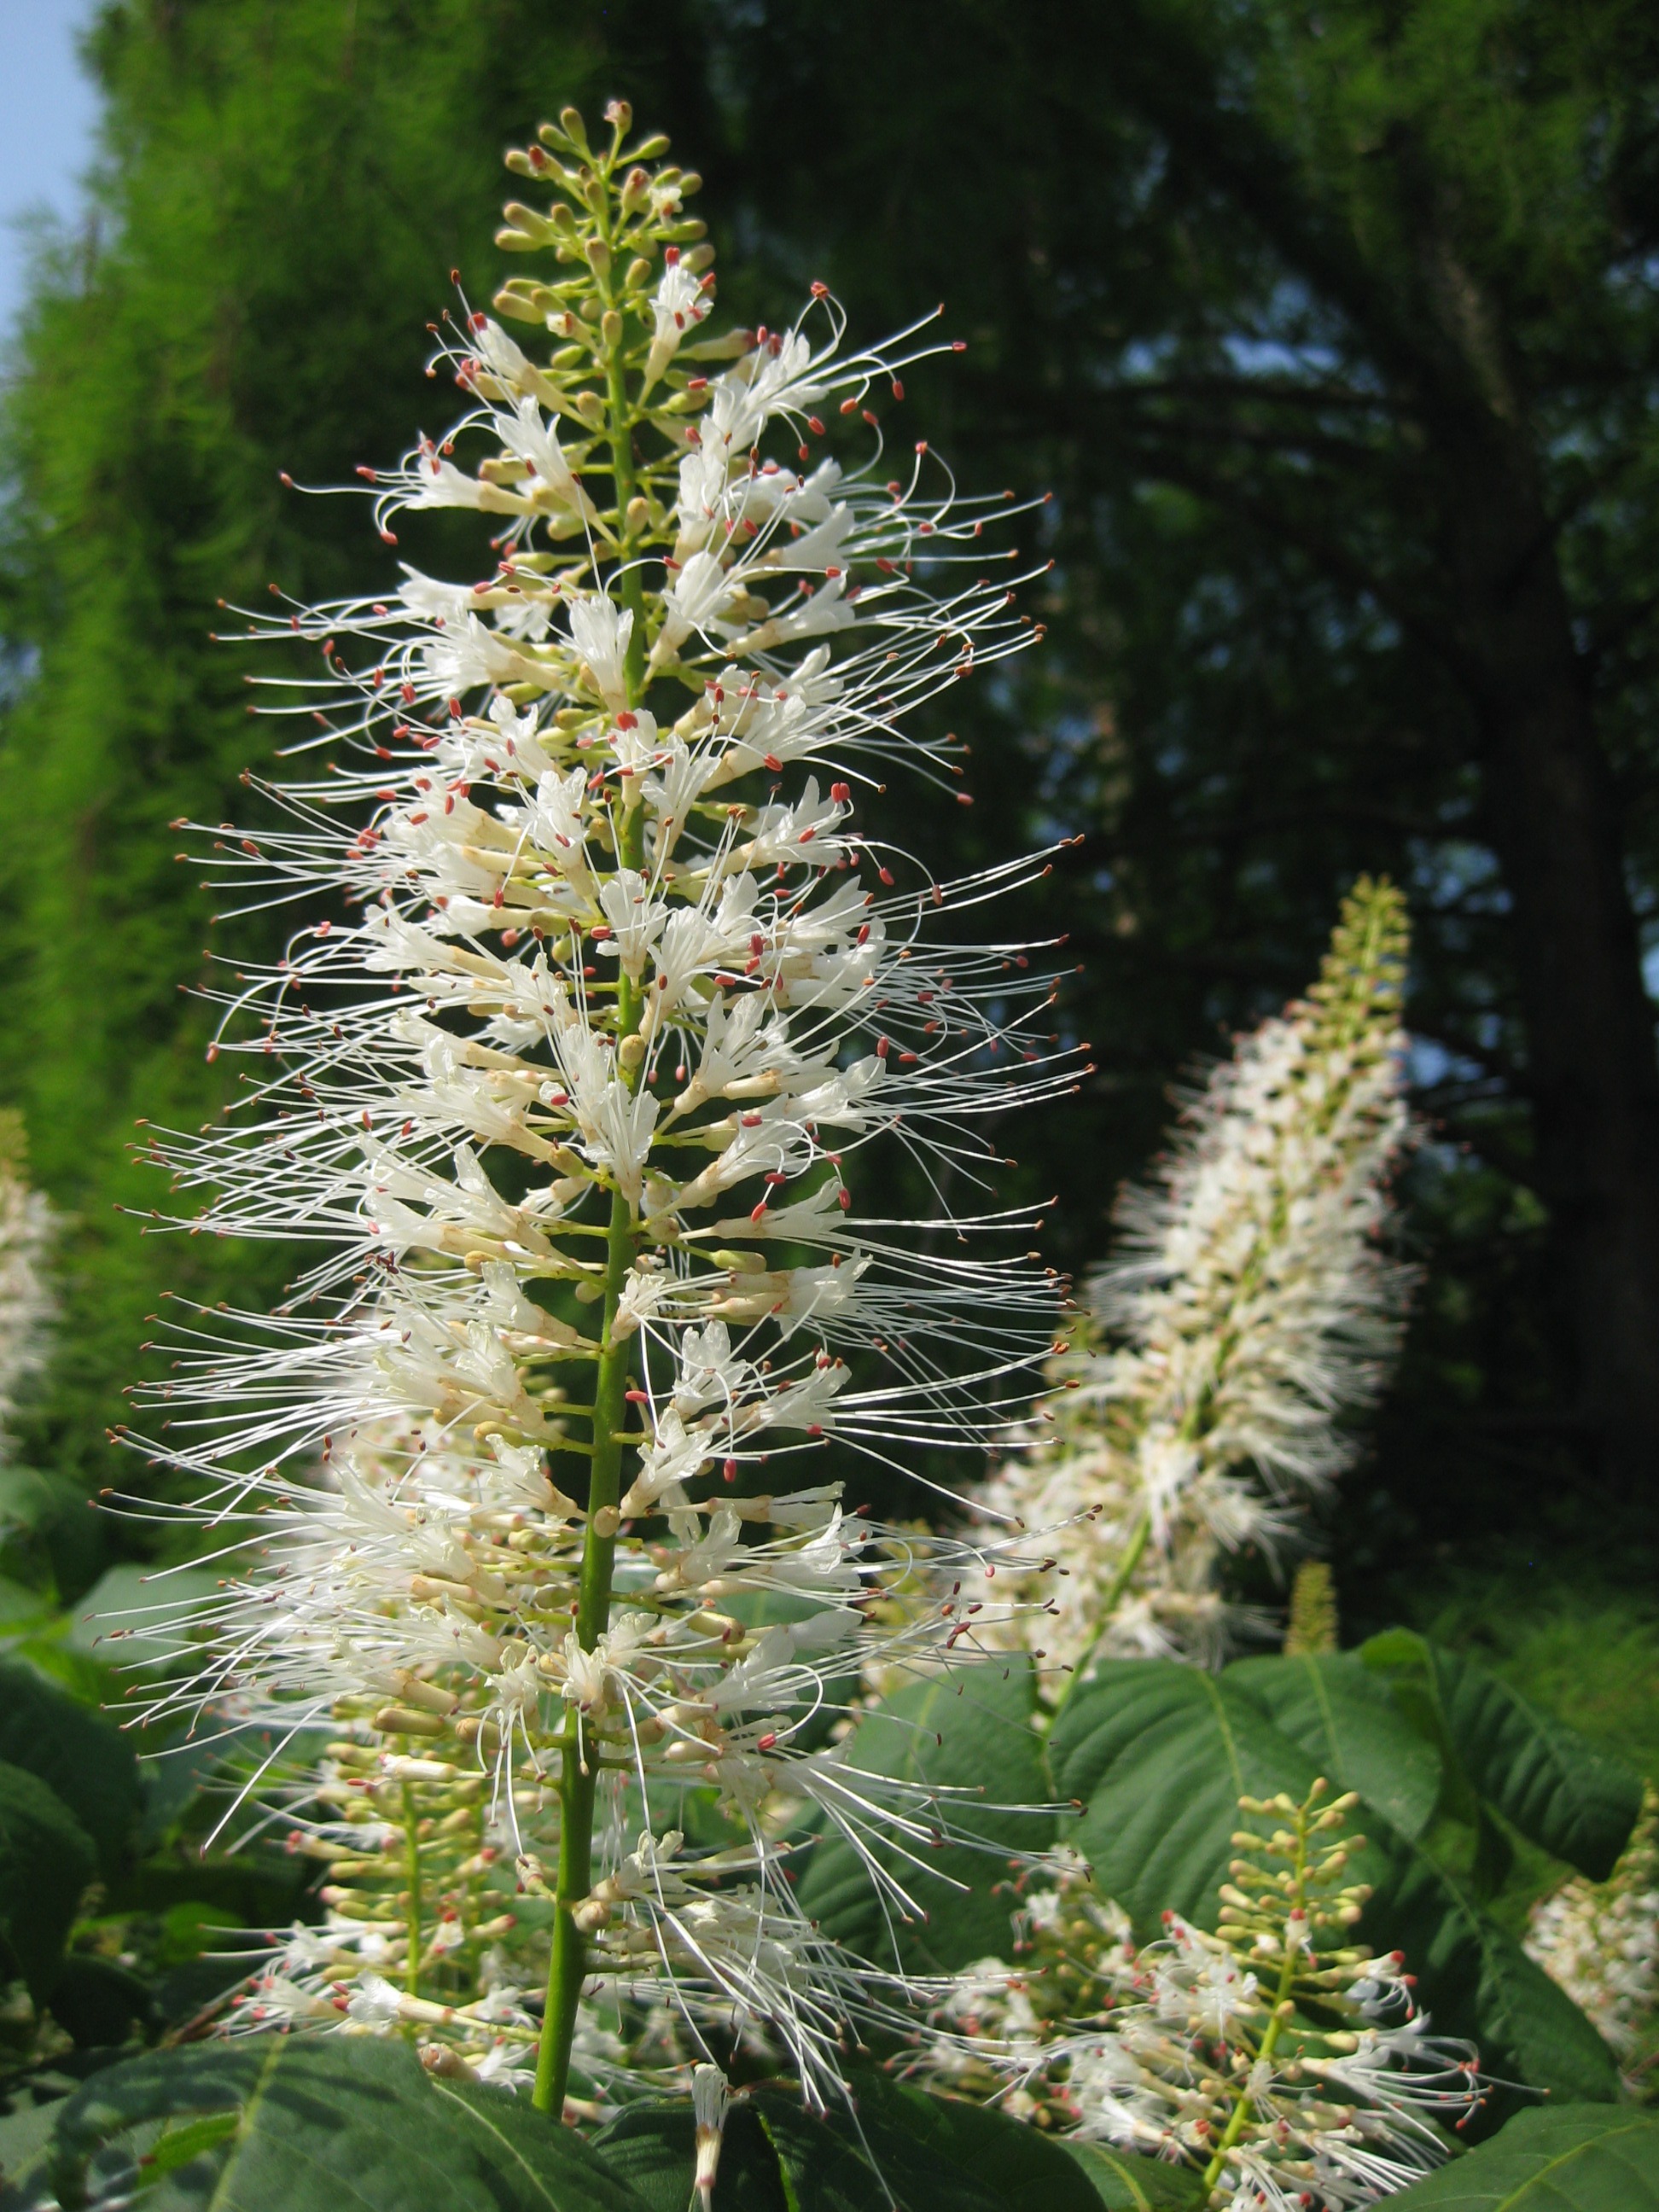
tree, grass, blossom, plant, white, bloom, summer, herb, flora, flowers, grass family, foxtail lily